Barry Brickell

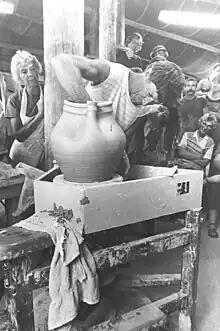
Brickell in his studio, circa 1970

Born in New Plymouth in 1935, Brickell was the son of Shirley Margaret Wooler and Maurice Crawford Brickell. The family soon moved to Auckland, initially staying in Meadowbank then settling in Devonport on Auckland's North Shore. While a student at Takapuna Grammar School, Brickell was introduced to potter Len Castle. He enrolled in a Bachelor of Science Degree at Auckland University College in 1954, completing his studies under the Post Primary Teacher's Bursary Scheme. His first and only teaching appointment was in 1961, at Coromandel District High School. This lasted only a few months. Brickell then became a full-time potter and purchased his first property near the township of Coromandel. Because this location had good access by sea to Auckland, he was able to deliver pots to the city, or at times, sell them directly from the wharf.